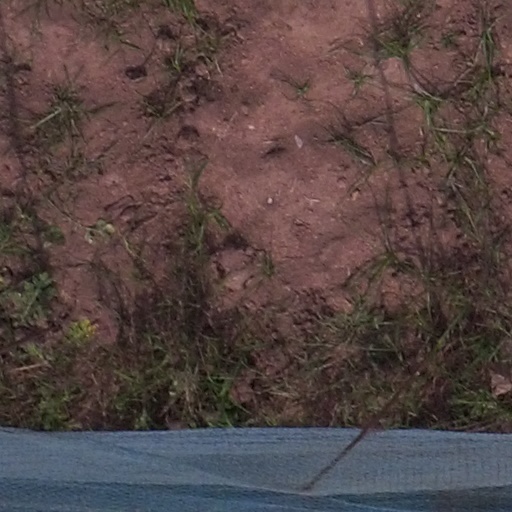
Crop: maize; corn